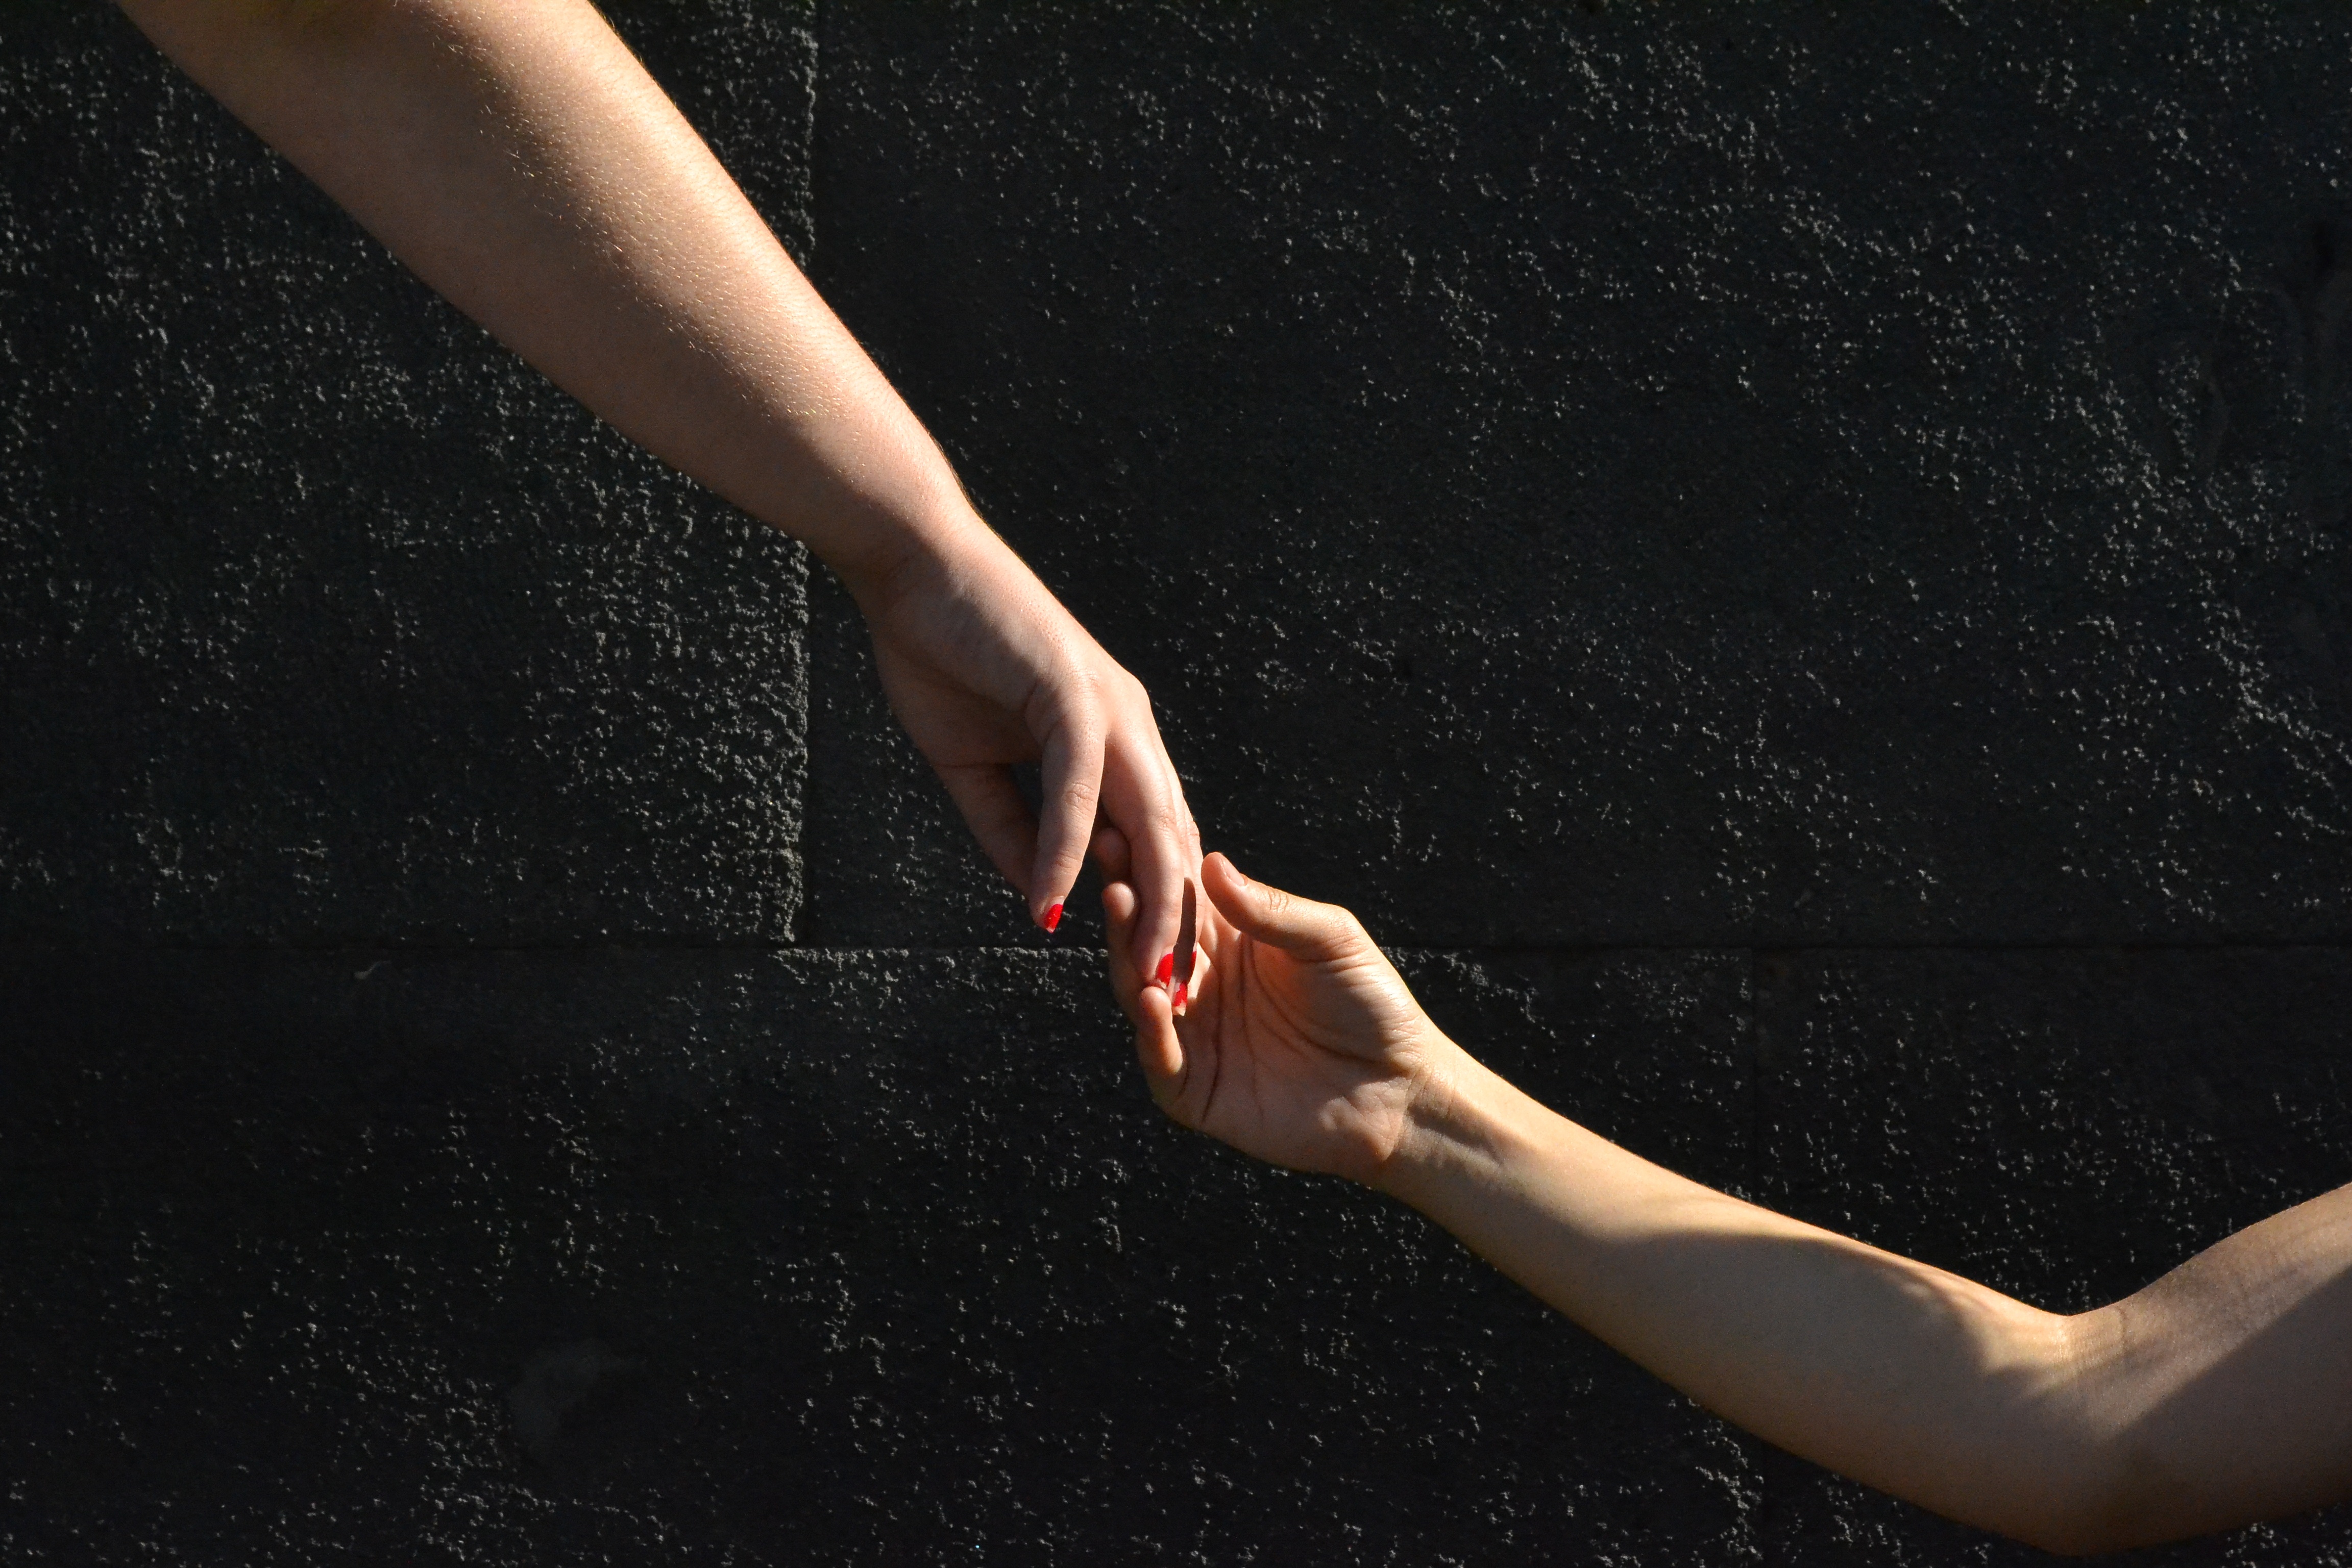
hand, light, leg, dance, darkness, black, arm, hands, sports, beauty, solidarity, connection, force, union, performing arts, sense, hands together, modern dance, concert dance